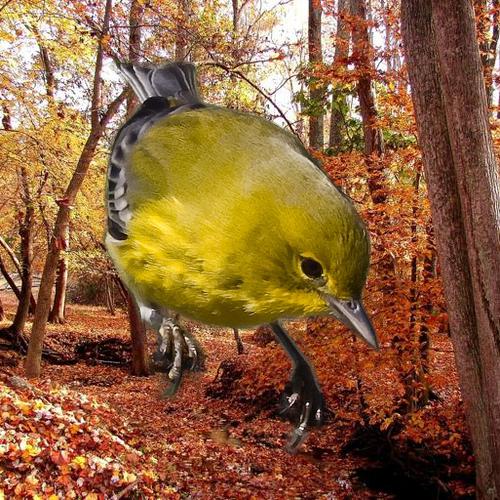
Bird species: Pine_Warbler
Bird type: landbird
Background: land